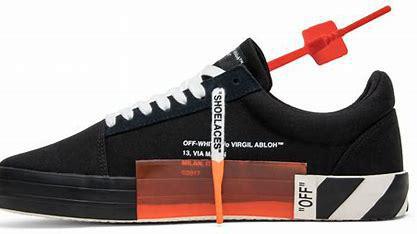
Brand: Off-White
Model: Off Vulc